Crockett's Cove Presbyterian Church

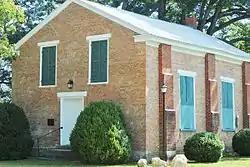

Crockett's Cove Presbyterian Church, also known as Cove Brick Church, is a historic Presbyterian church located near Wytheville, Wythe County, Virginia. The church was built in 1858, and is a small rectangular, Greek Revival style brick church building. The church served as a hospital following the Battle of Cove Mountain.